The Devil's Pipeline

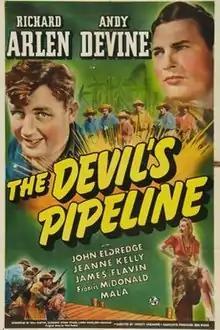
Poster for the film

The Devil's Pipeline is a 1940 American drama film directed by Christy Cabanne. It stars Richard Arlen, Andy Devine, and John Eldredge, and was released on November 1, 1940.